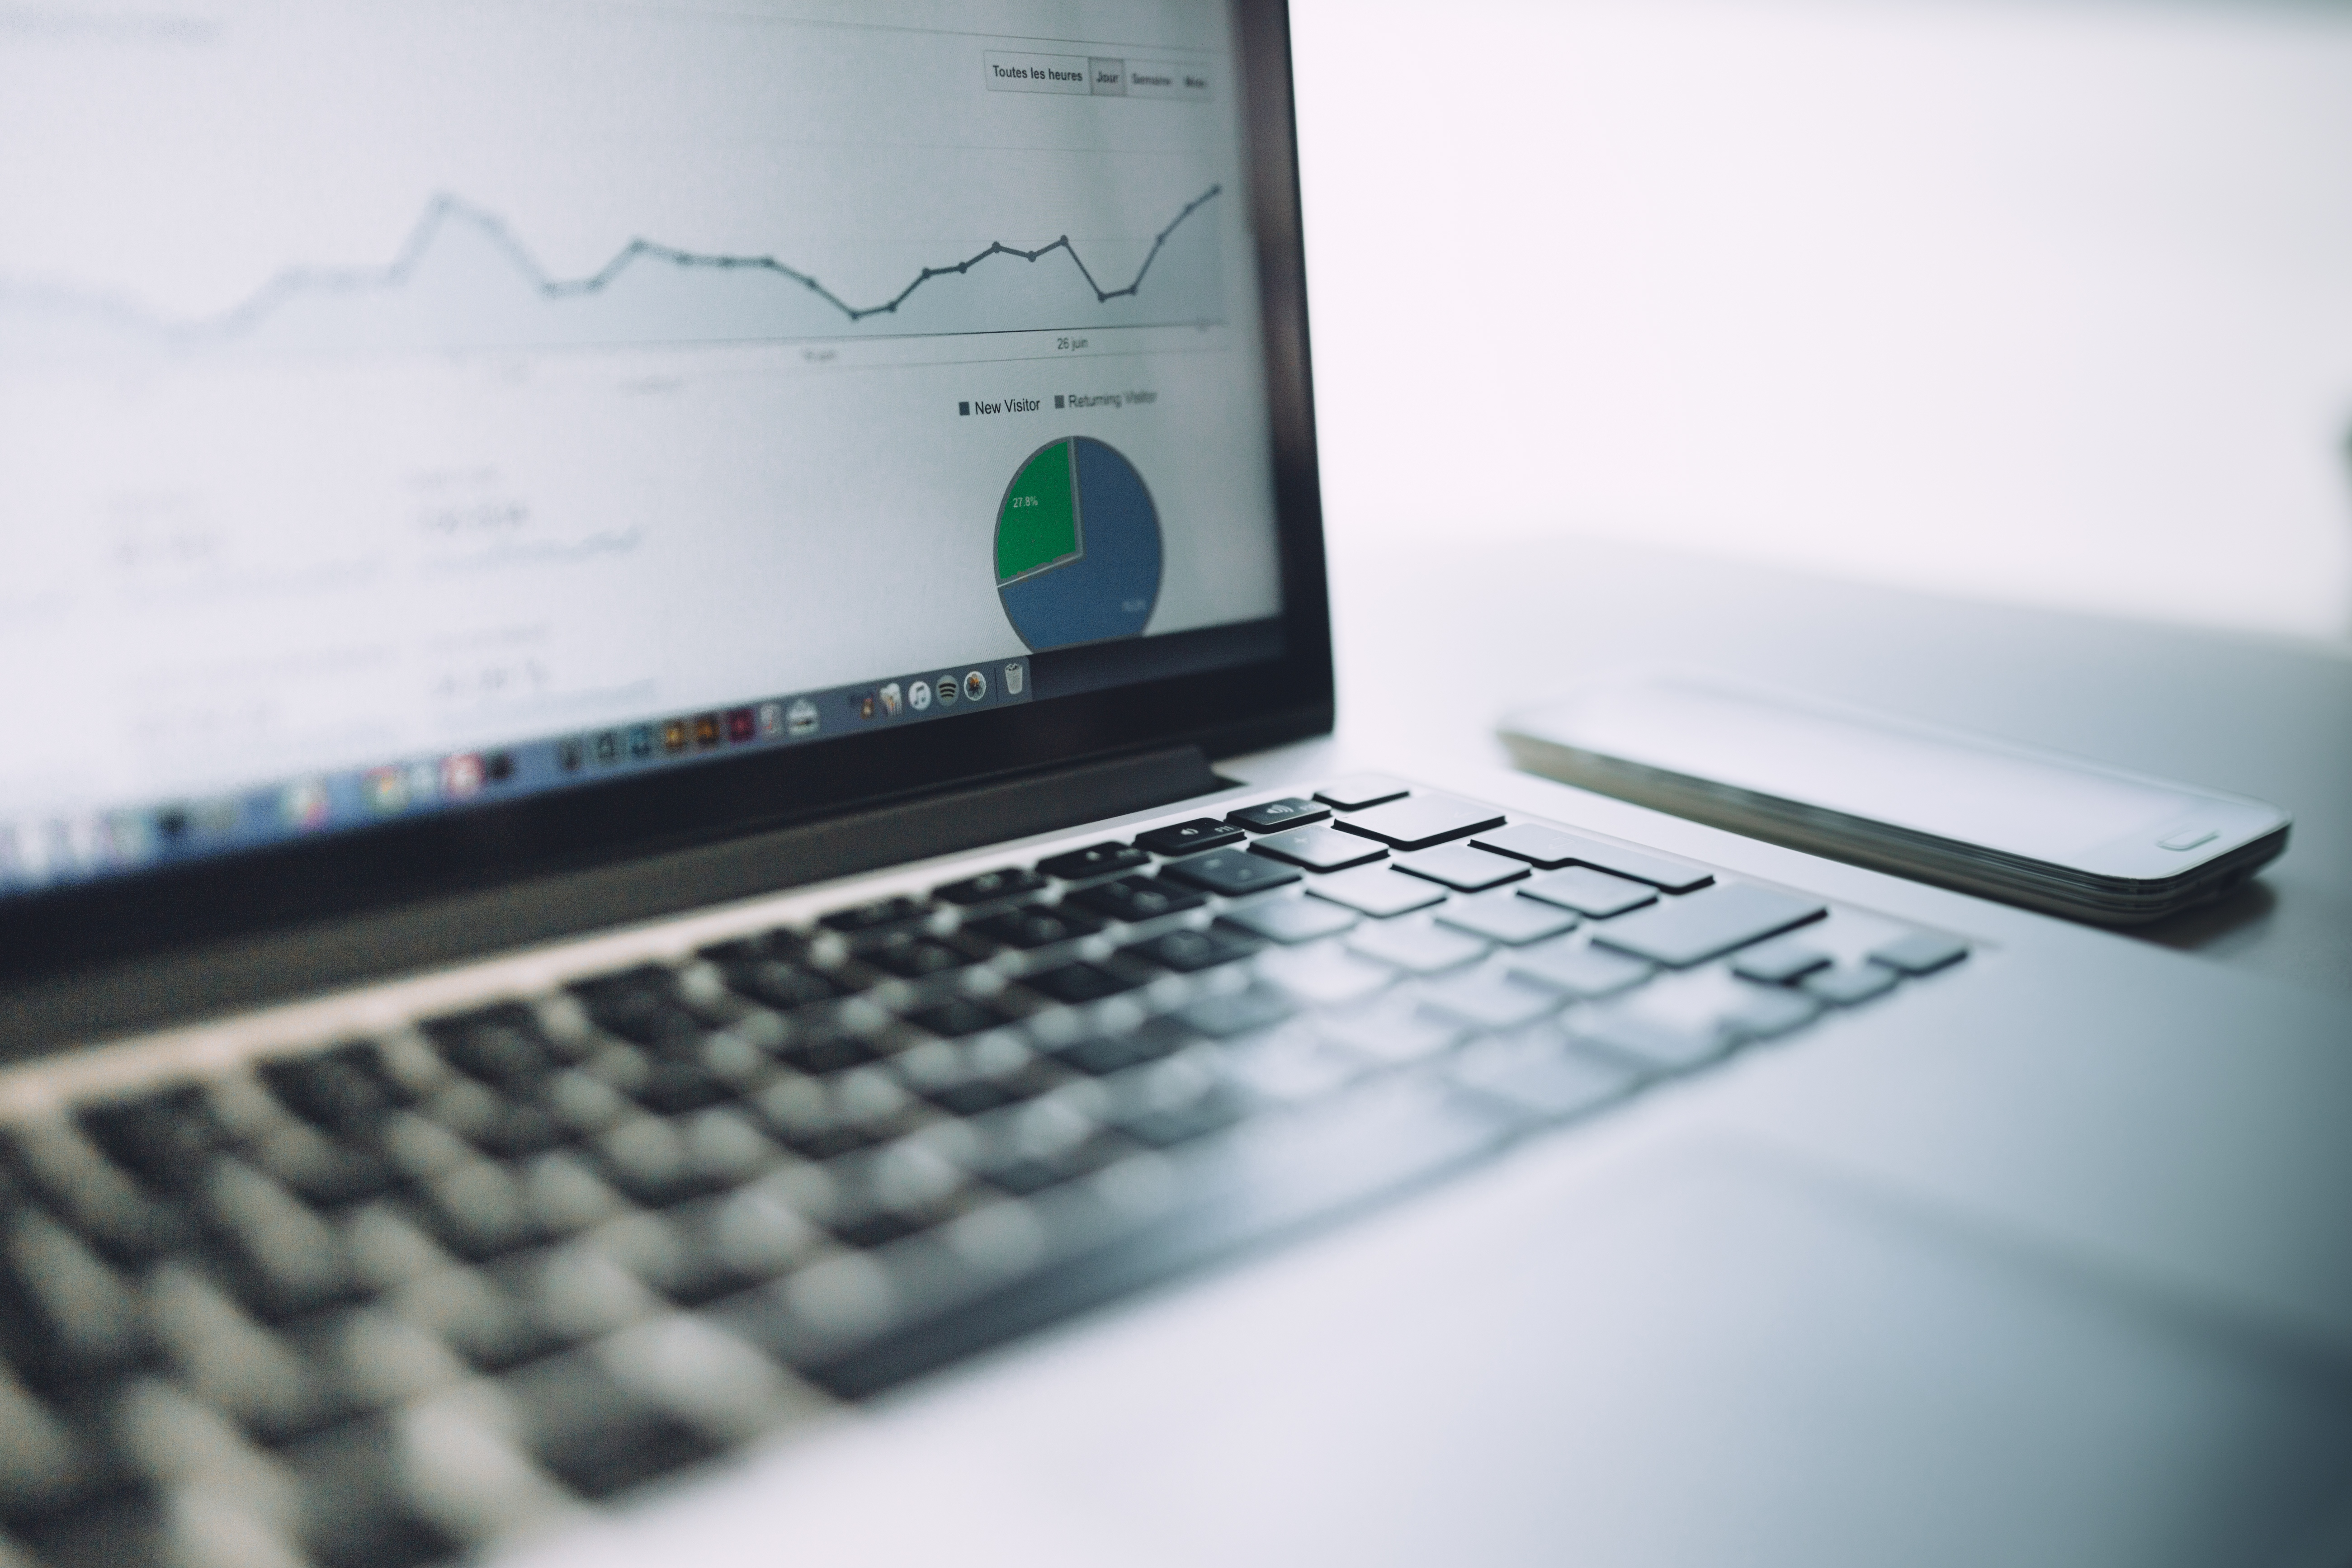
laptop, computer keyboard, personal computer, technology, product, electronic device, space bar, computer, netbook, display device, screen, input device, gadget, font, computer hardware, touchpad, personal computer hardware, computer monitor, computer component, multimedia, desk, office equipment